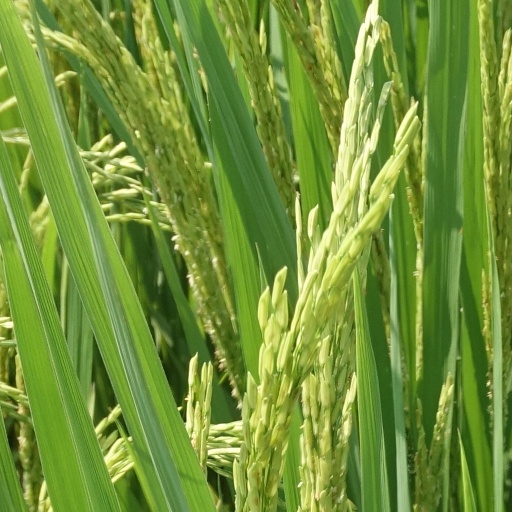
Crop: rice